Describe the emotion expressed in this image:  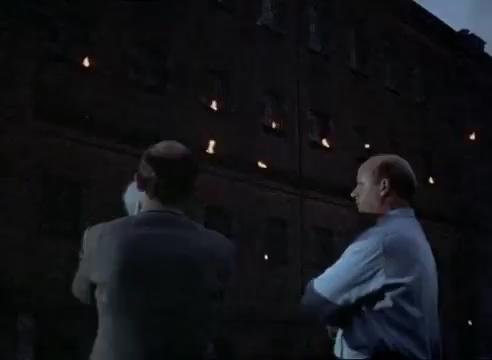
This person displays Fear, valence and arousal with low intensity.